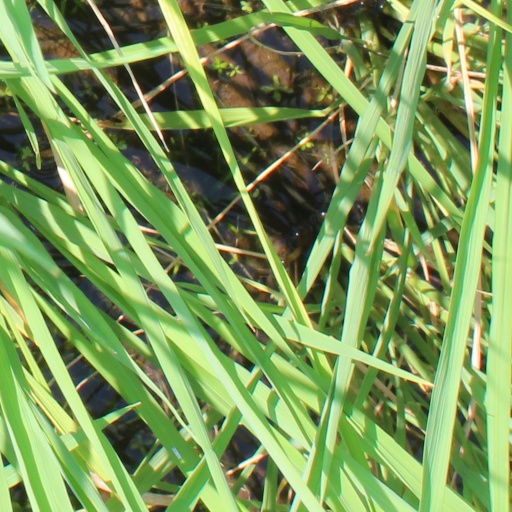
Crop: rice